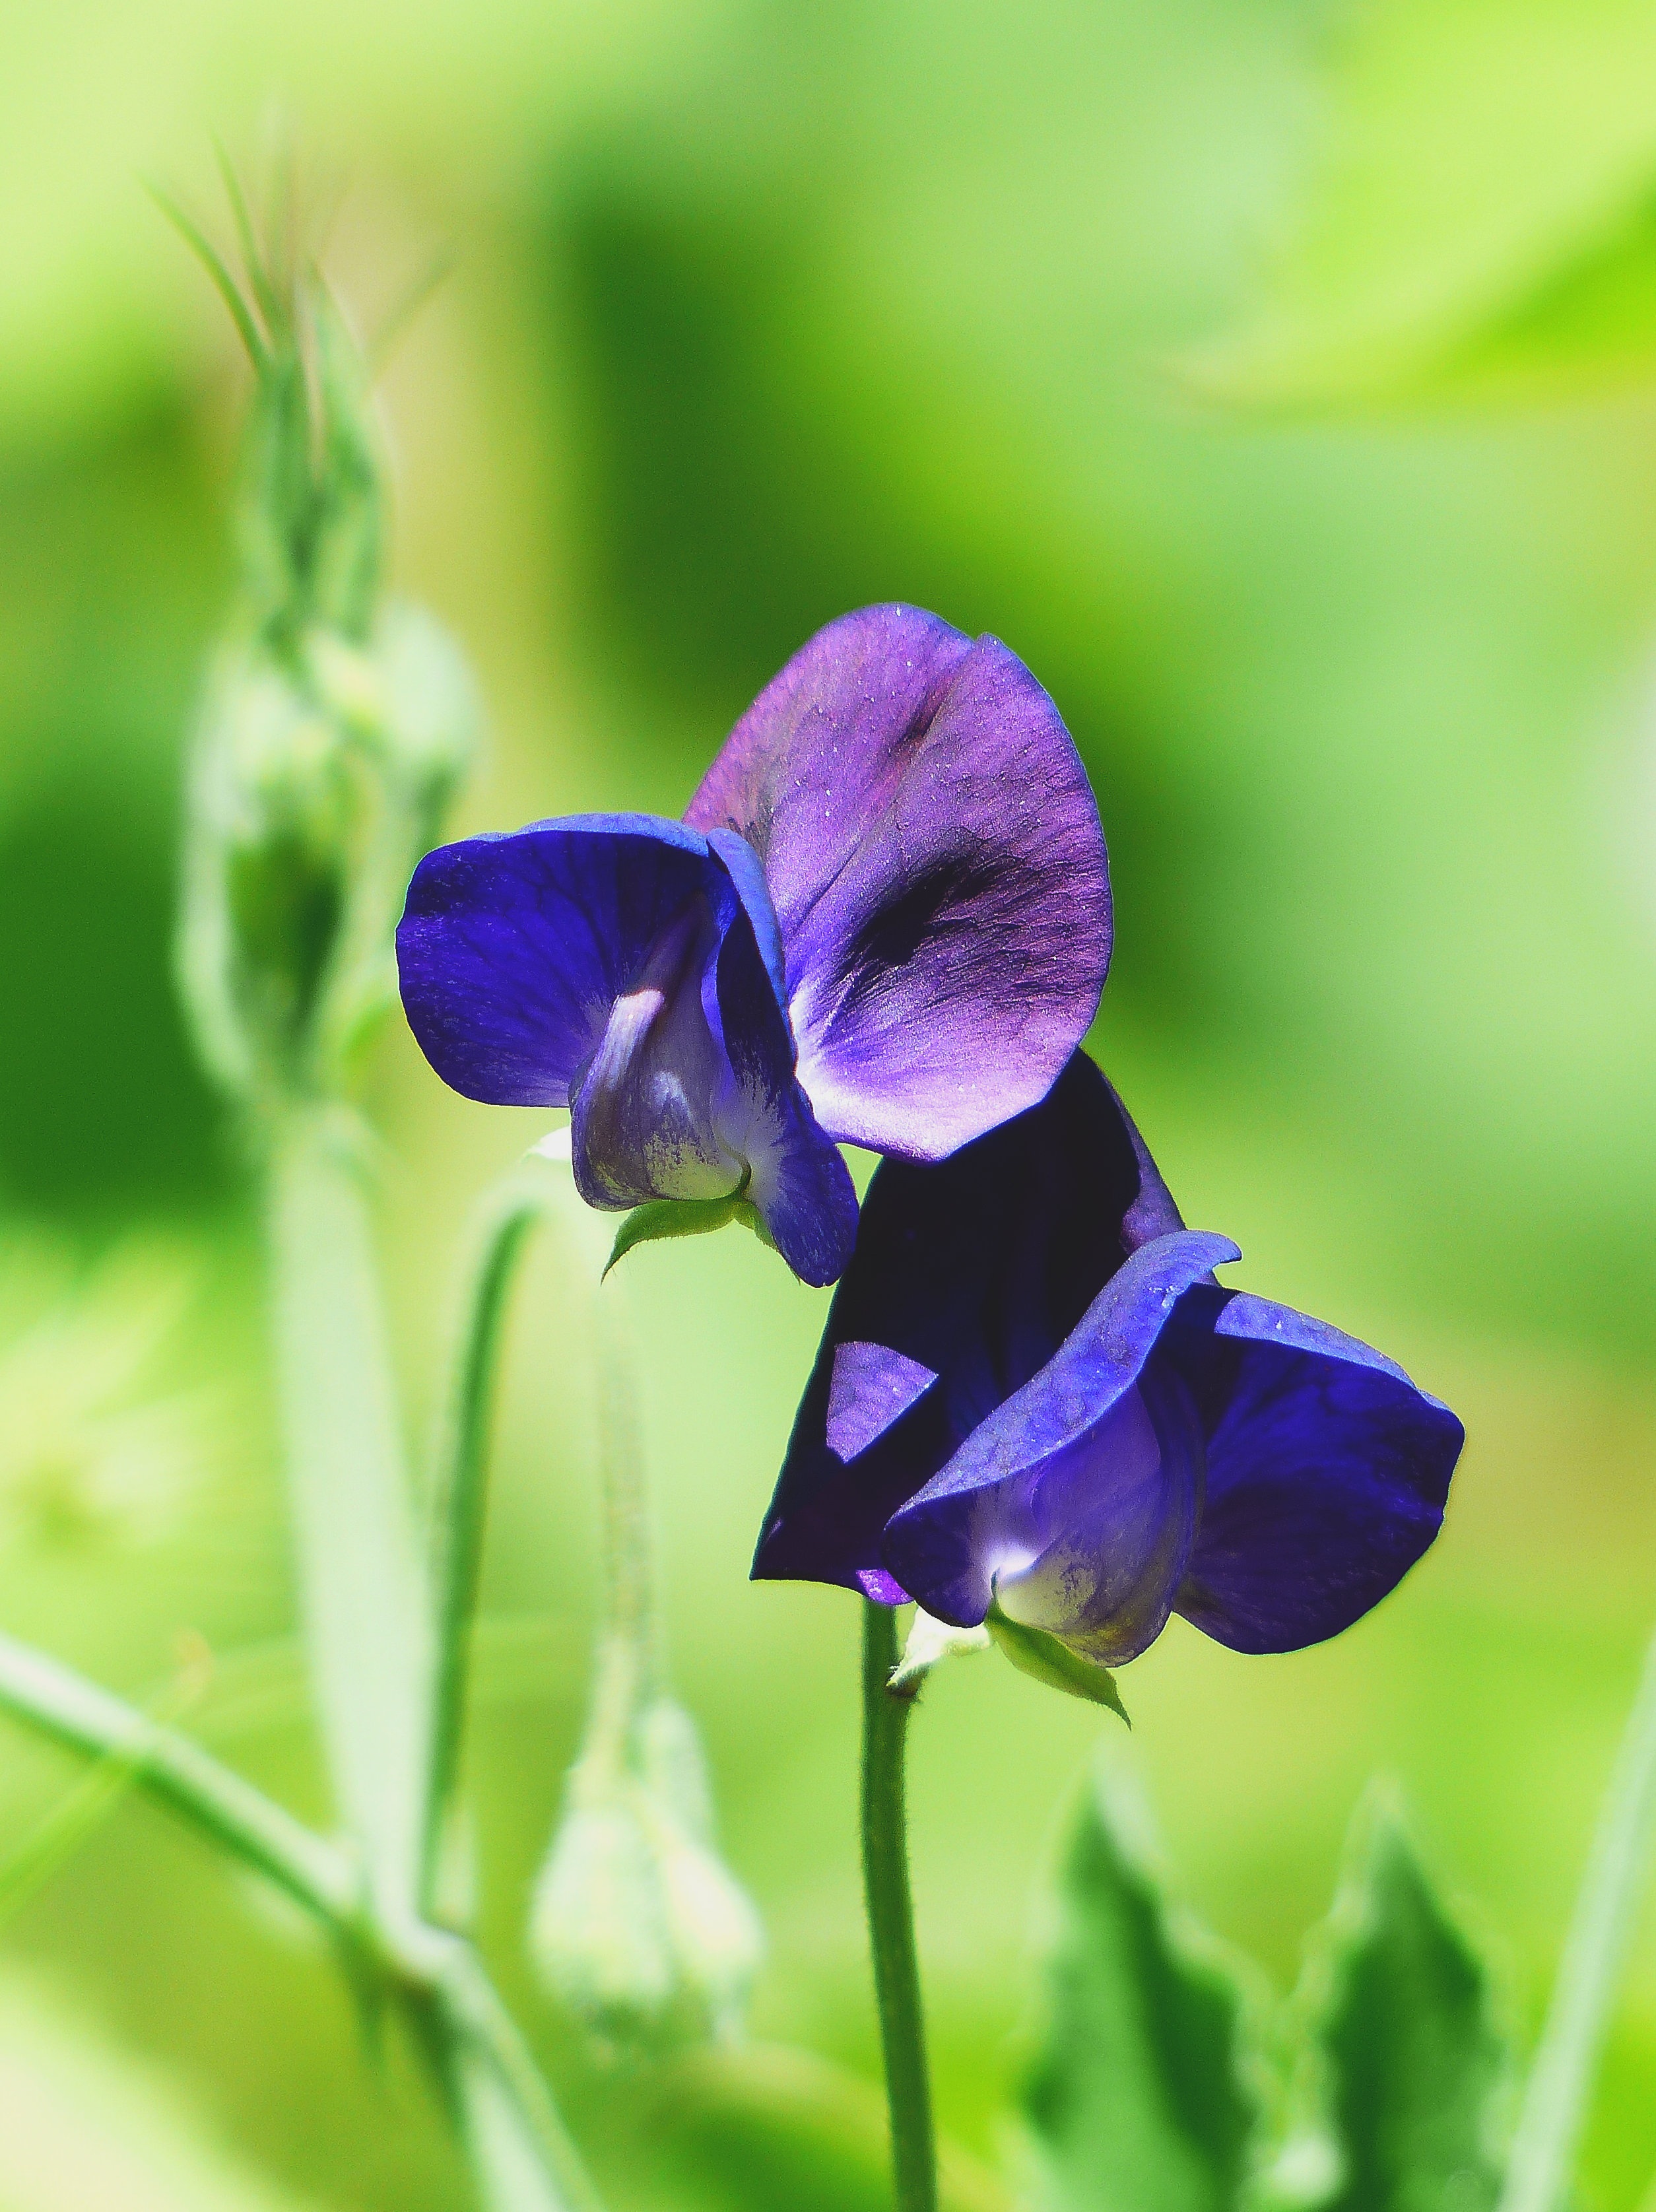
nature, blossom, plant, flower, petal, bloom, botany, blue, climber, flora, wildflower, violet, flower meadow, viola, macro photography, flowering plant, fabaceae, vetch, dayflower, plant stem, land plant, violet family, dayflower family